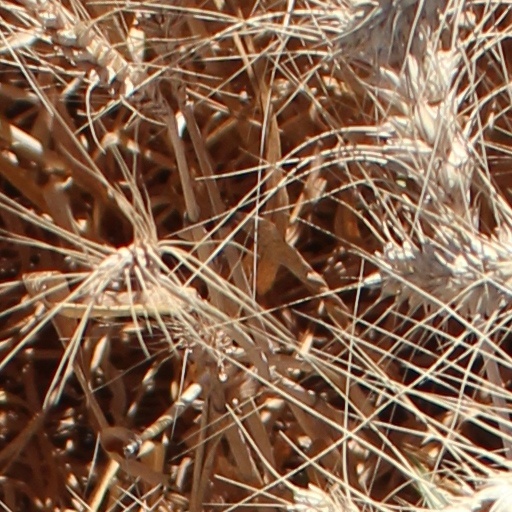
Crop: wheat